Crookes (crater)

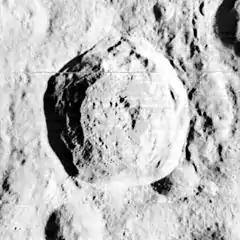
Lunar Orbiter 1 image

Crookes is a lunar impact crater that lies on the Moon's far side as seen from the Earth. It lies just to the southwest of the giant crater Korolev. To the southwest of Crookes is McKellar.